Jenkins' Ferry Battleground State Park

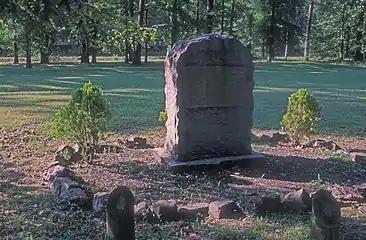
The Jenkins' Ferry Memorial commemorates the soldiers of the Confederacy killed at the Battle of Jenkins' Ferry on April 30, 1864.

The Jenkins' Ferry Battleground State Park, operated by the Division of State Parks of the Arkansas Department of Parks, Heritage, and Tourism, includes historic markers that describe the battle, as well as recreational opportunities on the Saline River, including swimming and boating. A pavilion and several picnic sites are also located in the state park, which is southwest of Sheridan, and northeast of Leola in Grant County on the west side of Highway 46.